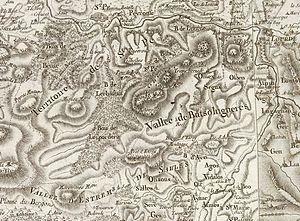
Lourdes sur la Carte de Cassini.
La vallée de Batsurguère ou Vath Surguèra est une des sept vallées des Pyrénées françaises du Lavedan, partie sud-occidentale de la Bigorre qui appartient actuellement au département des Hautes-Pyrénées, région Occitanie. C'est une petite vallée rive gauche à l'entrée du Lavedan qui regroupe les communes de Ségus, Aspin-en-Lavedan, Ossen, Omex, Viger.